Haras National de Lamballe

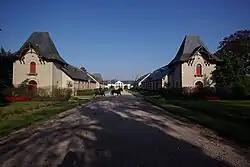
West entrance to the stud.

The Haras National de Lamballe (English: "Lamballe National Stud") is one of five equestrian centers in the French region of Brittany. Established in the autumn of 1783, it originally functioned as a depot for royal stallions, operating from a single stable within a barracks in the town of Lamballe. Although it was abolished in 1790 and briefly recreated in 1825, the national stud assumed its definitive form in 1842, tasked with providing breeding stallions to the owners of approximately 70,000 broodmares in its district. Numerous extensions led to the construction of eleven new stables until the beginning of the 20th century, housing up to 350 stallions of all breeds. The National Stud played a major role in the development of the Norfolk-Breton breed, the future Breton horse, by importing Norfolk Trotter stallions from England. It was also responsible for the success of the half-Ardennes stallion Naous, one of the founding stallions of the Breton horse breed.